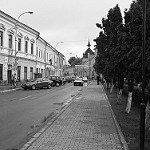
Label: B & W